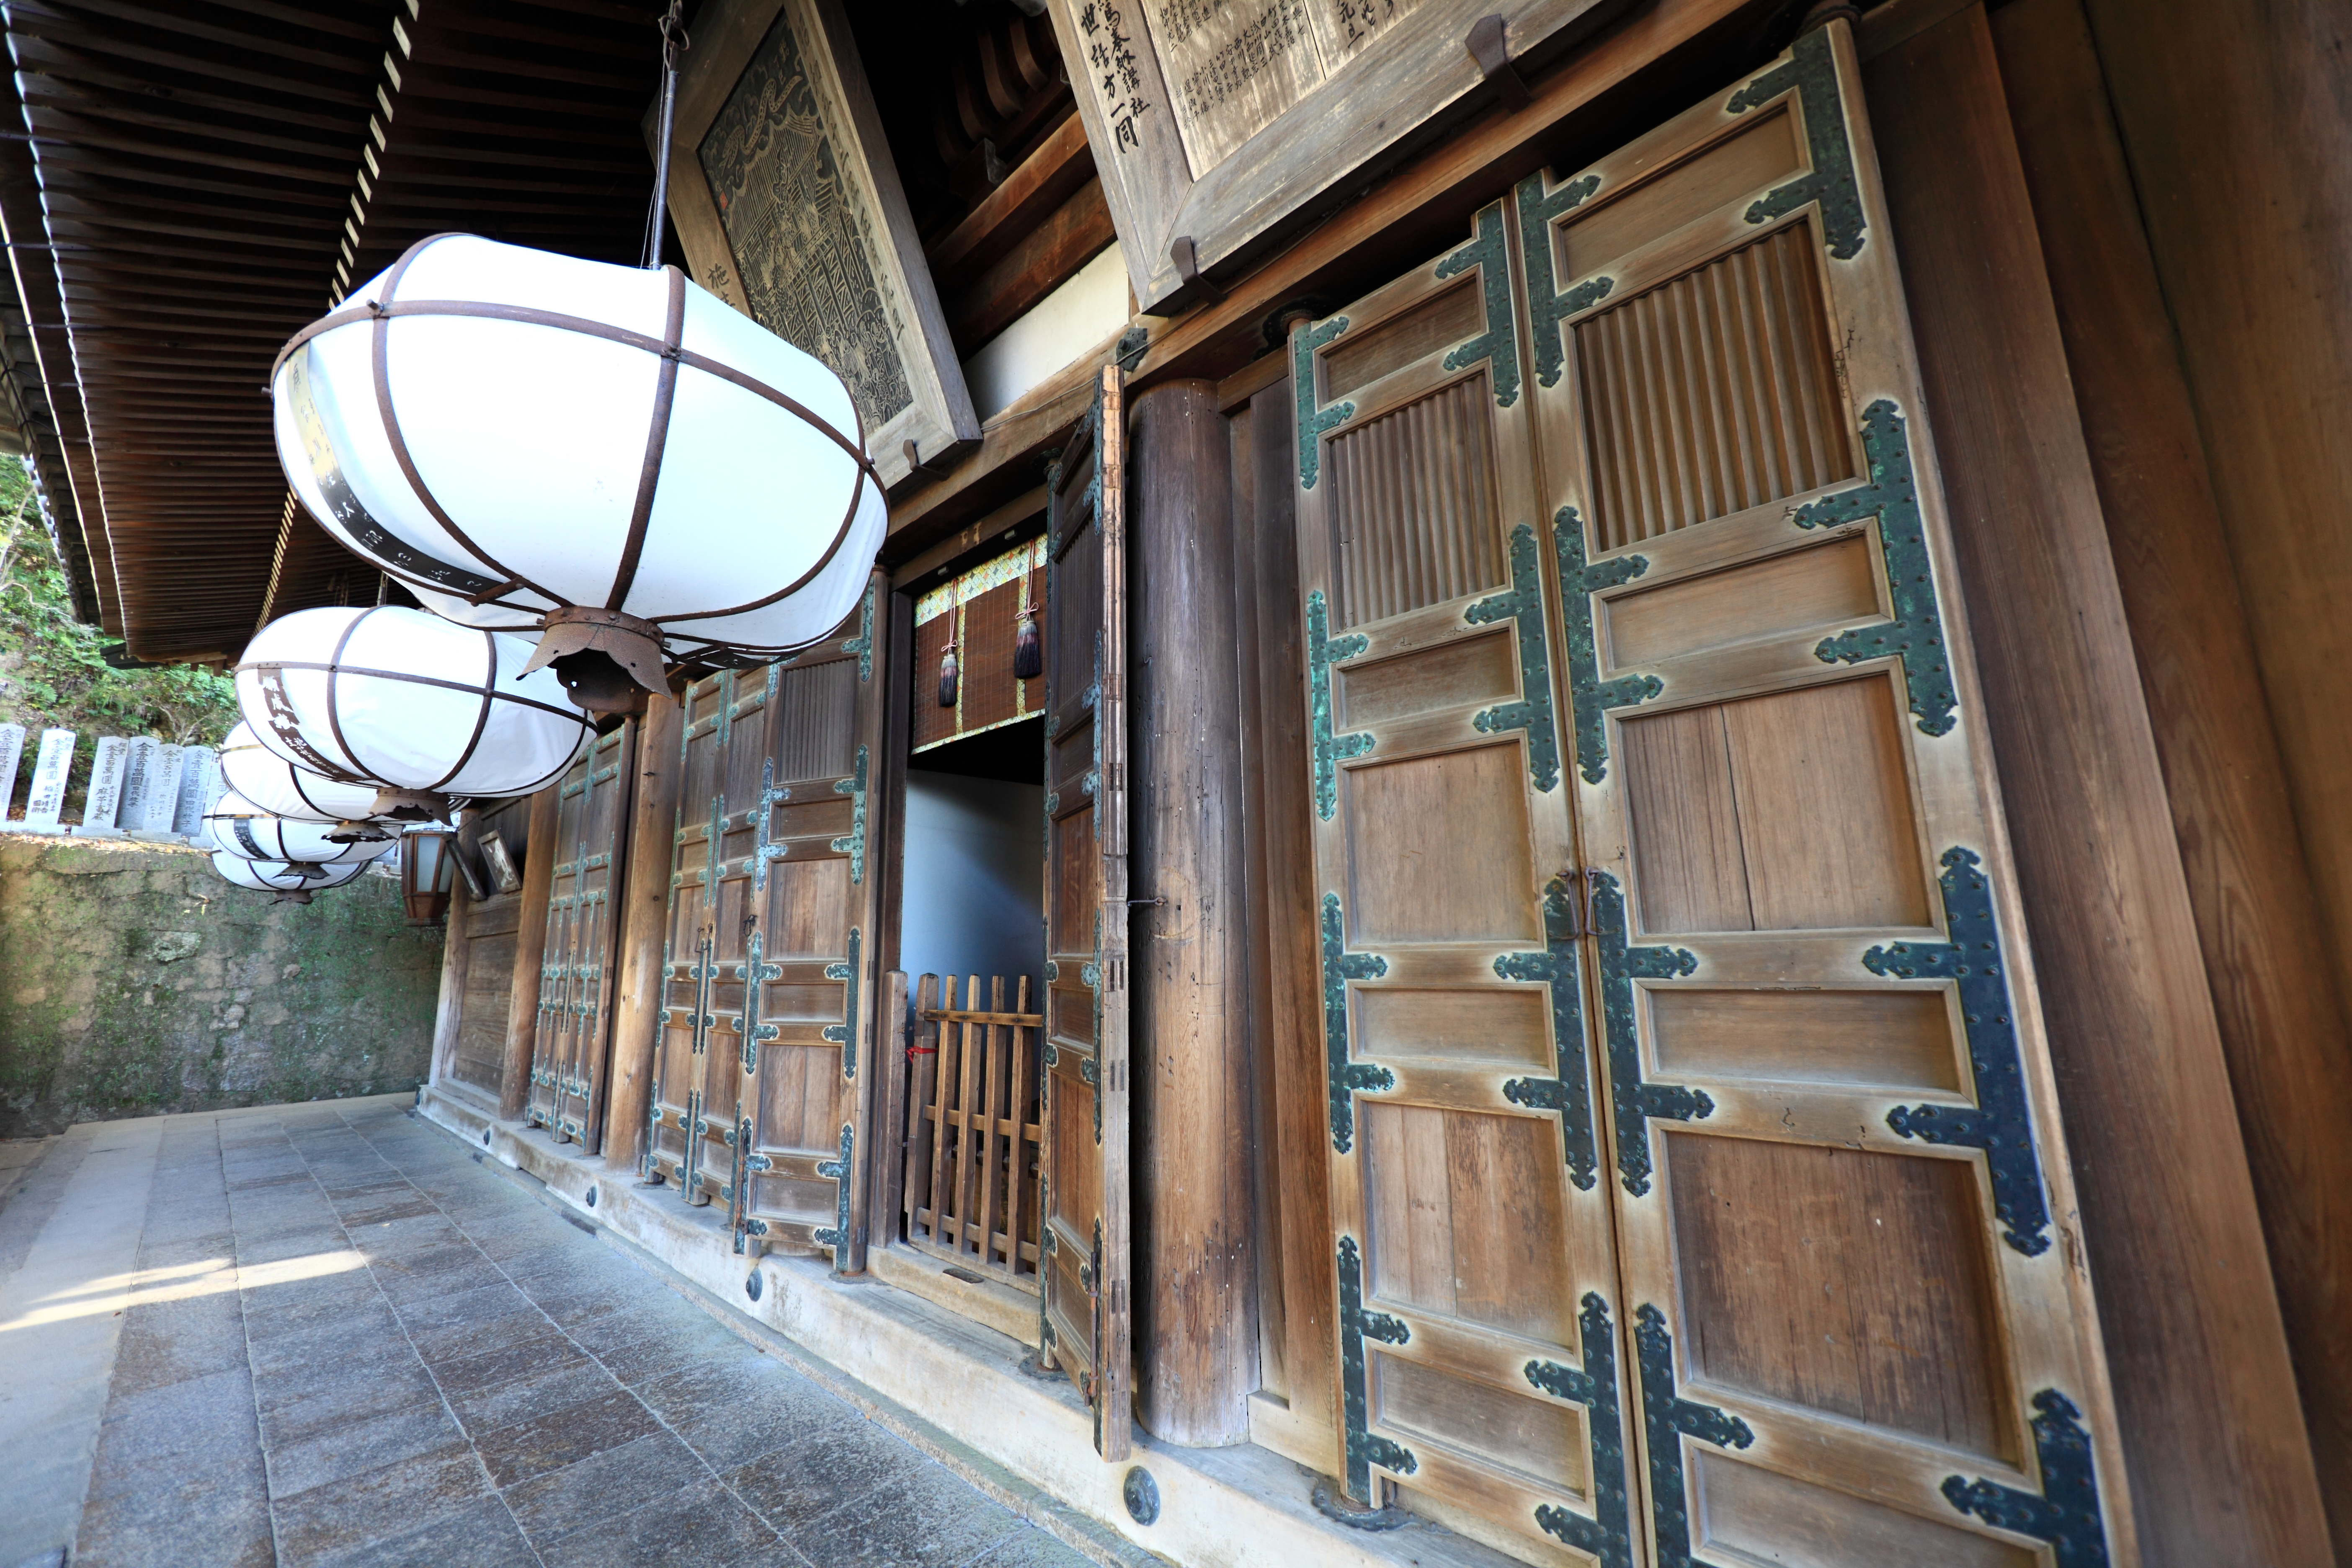
architecture, wood, house, floor, window, home, high, hall, cottage, property, room, interior design, temple, nara, 5d, hires, estate, todaiji, markii, hi, res, resolution, tohdaiji